Okamoto Station (Tochigi)

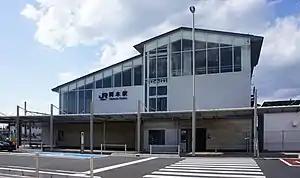
Okamoto Station, March 2019

is a railway station in the city of Utsunomiya, Tochigi, Japan, operated by the East Japan Railway Company (JR East).